1852 Banda Sea earthquake

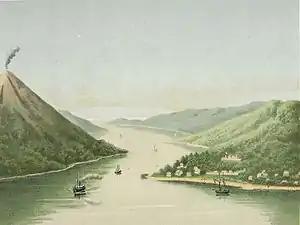
An illustration of Banda Neira in the 1880s which was badly impacted by the earthquake of 1852.

At about 07:40–07:50 local time on 26 November, Banda Neira was rocked by a series of intense "vertical shocks" which developed into rolling motions. The rolling motion was directed in a northwest–southeast orientation for five minutes. The first shock was so strong that nearly every home on the island collapsed. Houses that withstood the shaking were severely cracked and became uninhabitable. Papenberg, a small peak on the island, collapsed as well. Many large cracks formed at the beaches on the island. Similar effects were described on Banda Besar. The tremors were accompanied by a loud rumble described as "cannon shots".